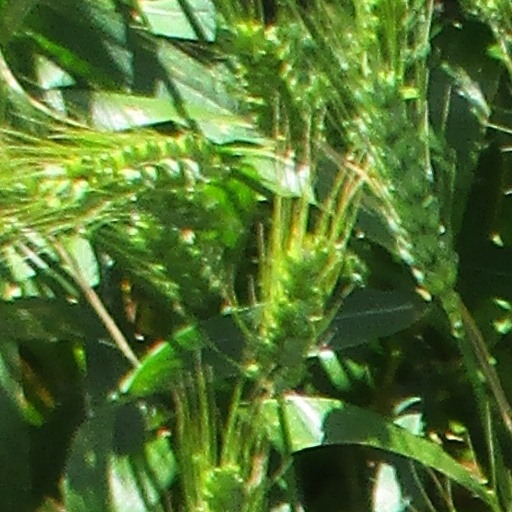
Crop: wheat